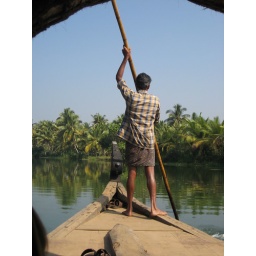
kerala backwater tour - long wooden boat propelled by man and bamboo